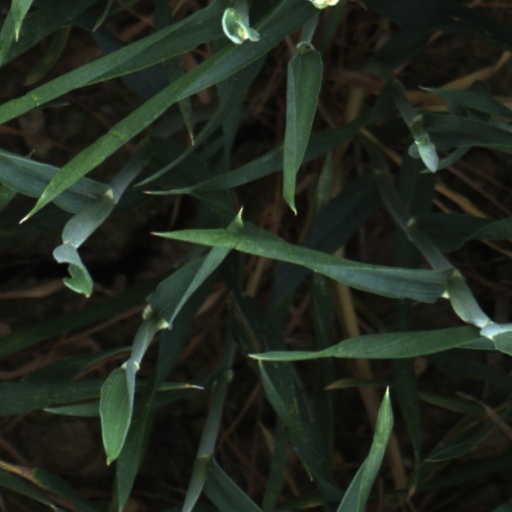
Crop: wheat